Post road

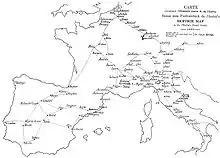
1563 post road map of Europe

Chemin du Roy was built between Montreal (Repentigny) and Quebec City from 1731 to 1737, for mail and as a means of travel for the key settlements in New France/Lower Canada. It was later incorporated as Quebec Route 2 and is now part of Quebec Route 138.